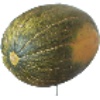
Label: Melon Piel de Sapo 1